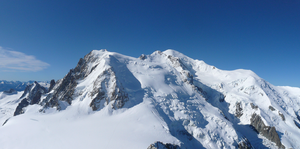
Panorama sur le massif du mont Blanc vu depuis l'aiguille du Midi. De gauche à droite
L'aiguille du Midi se situe dans le massif du Mont-Blanc. Culminant à 3 842 mètres, elle est la plus haute des aiguilles de Chamonix. Sur le sommet principal, s'élève une tour, portant des antennes de télécommunication, qui représente le point culminant actuel.